Naradhan

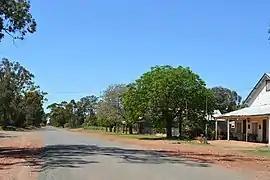
Kikoira Road, the main street of Naradhan

Naradhan is a village and locality in the Central West region of New South Wales Australia. The locality is from Sydney, the state capital. Naradhan is within the Bland Shire local government area. The village was proclaimed in 1930, and features a shop, primary school, public hall, and the now disused railway station. The town was named after "Naradhan" a grazing run that was in turn probably named for the Wiradjuri term "ngarradan" meaning "bat".